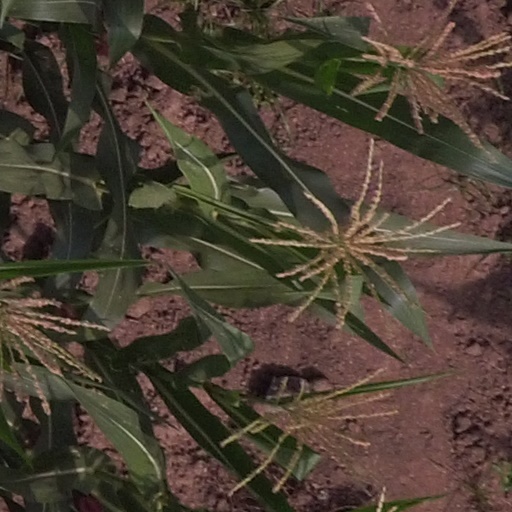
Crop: maize; corn